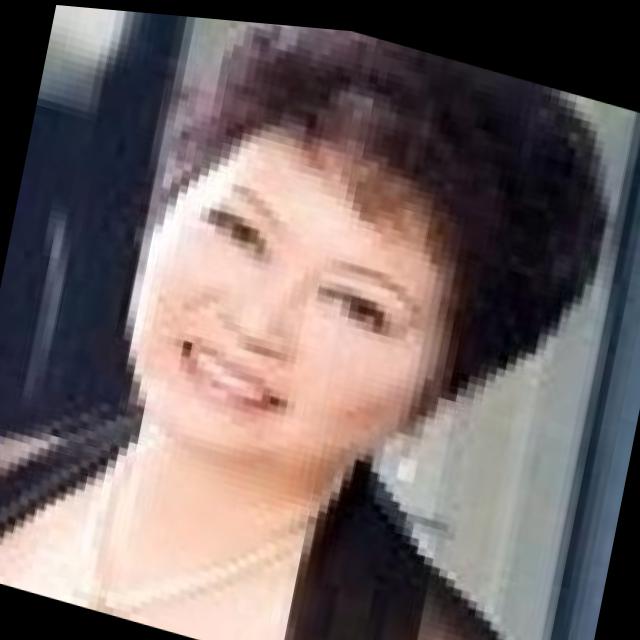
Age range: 45-64